Jaén Cathedral

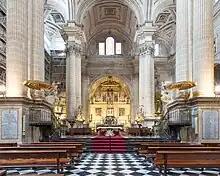
Main Altar.

The site was once occupied by a mosque, which was reconsecrated as a church dedicated to the Assumption after Ferdinand III of Castile took Jaén in 1246. It was damaged and rebuilt on numerous occasions since until the 16th century, when the current edifice began construction.